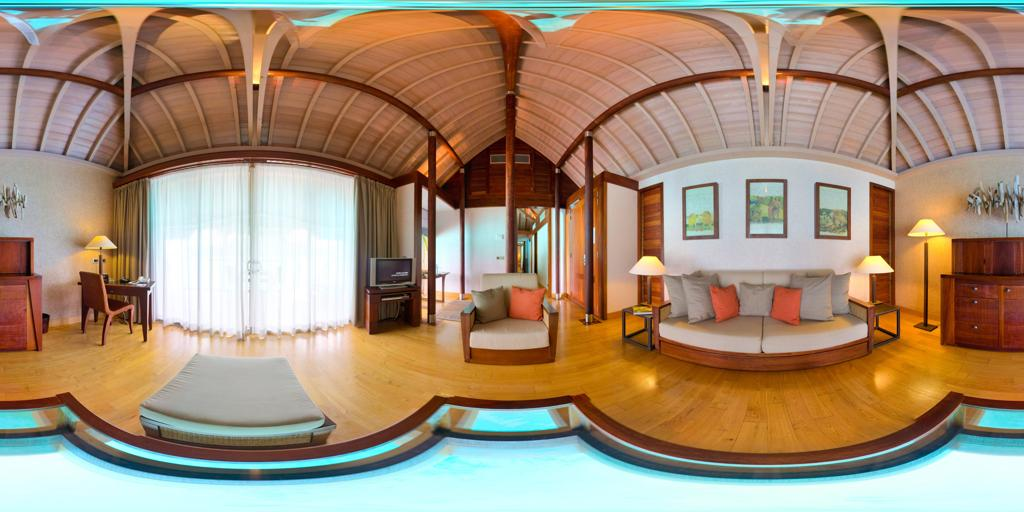
Referred object: the floor lamp next to the dresser

Referred object: the small black television

Referred object: the ottoman opposite the sofa